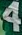
Number: 4